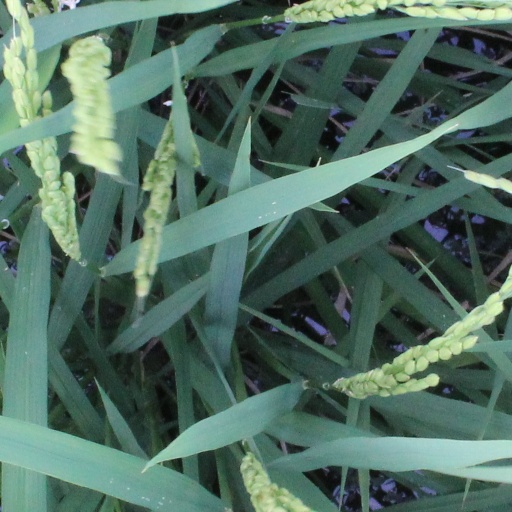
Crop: rice